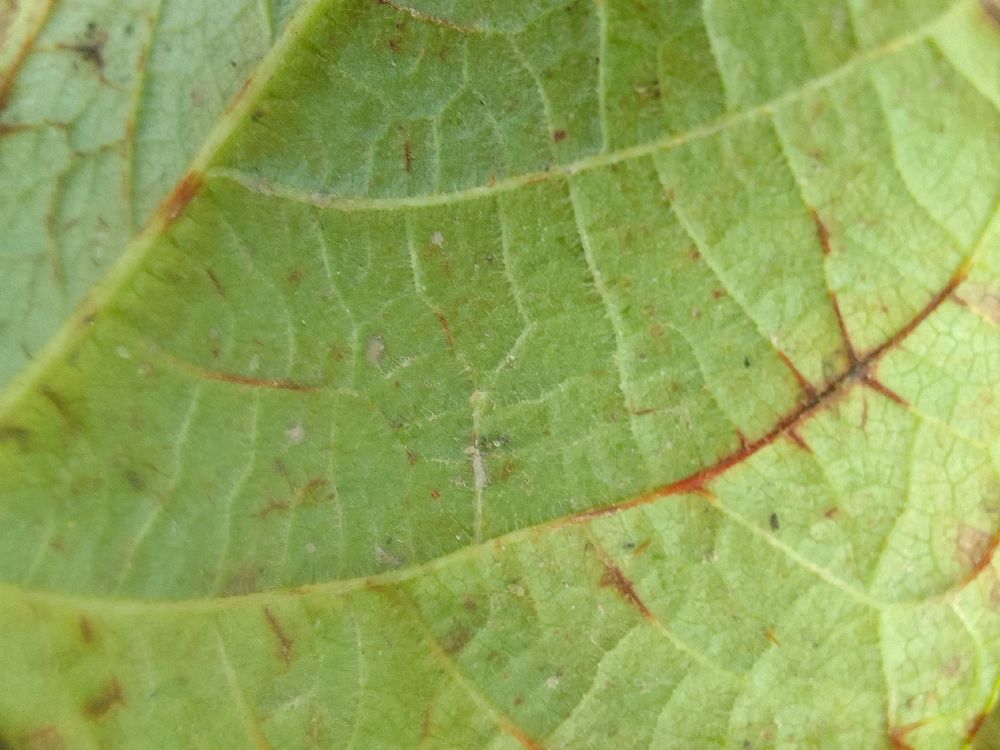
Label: anthracnose